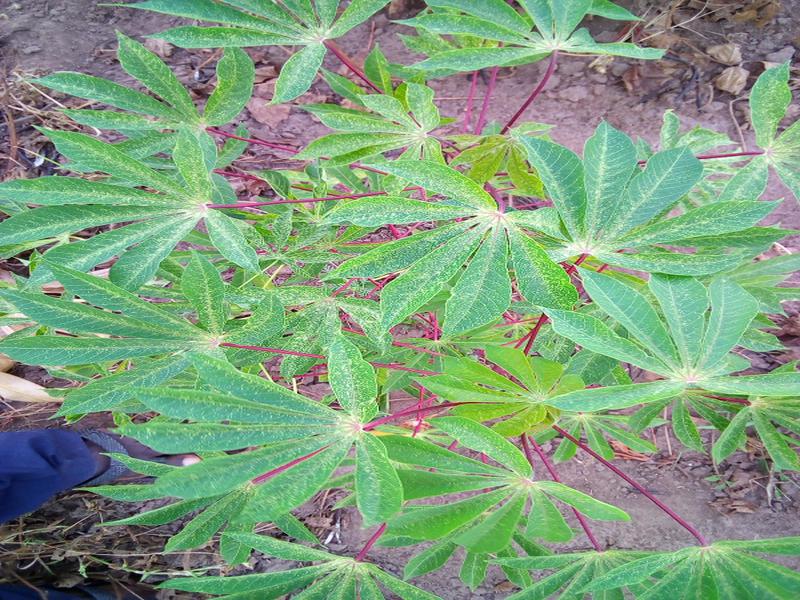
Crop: cassava
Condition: green_mottle